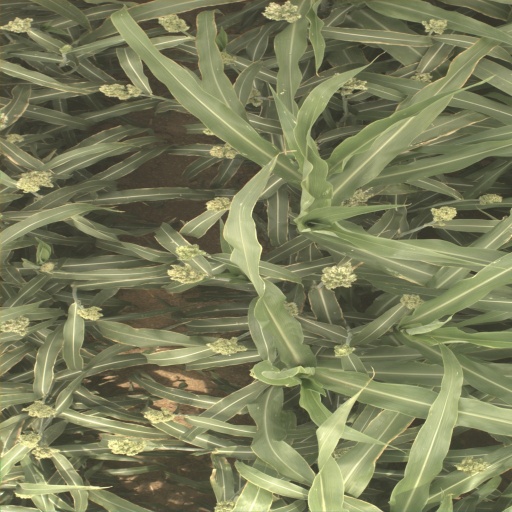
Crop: sorghum